Mpophomeni

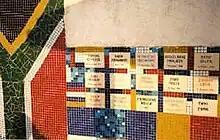
Mpophomeni wall to remember those who died during struggle

In 1968 the South African government built in an open field a township called Mpophomeni to relocate the black people living in the surroundings of Howick, a picturesque little town in the Natal Midlands. Mpophomeni (which means the place of the waterfall in isiZulu) derives its name from the well known Howick waterfall.